Chicuelo (bullfighter)

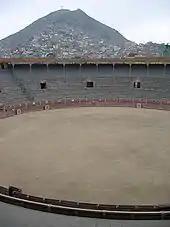
The bullfighting ground ("ruedo") at Acho, Lima, where Chicuelo was hoisted on shoulders.

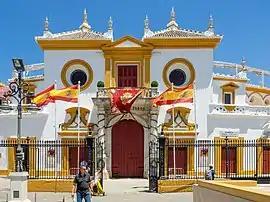
Façade of the Maestranza in Seville, where Chicuelo fought six bulls as the lone matador.

Jiménez was born on 15 April 1902 at no. 11 Calle Betis (since changed to no. 30) in Seville's Triana neighbourhood. However, he was only 40 days old when his family moved to Calle Escoberos in the Macarena neighbourhood. Jiménez's father was Manuel Jiménez Vera "Chicuelo-I" (born 1879), who died of tuberculosis on 18 November 1907, leaving his son orphaned at the age of five. After his father's death, Jiménez moved together with his family to his paternal aunt's house; she was married to Eduardo Borrego "Zocato", a "banderillero". It was he who initiated the young Jiménez – soon to be called "Chicuelo" – into the bullfighting world, and at the age of ten, Chicuelo's uncle Eduardo enrolled him in the "Escuela Taurina de Sevilla" (bullfighting school). Later, his uncle would become his "apoderado" (manager/agent), giving up this function only after his health had begun to fail.